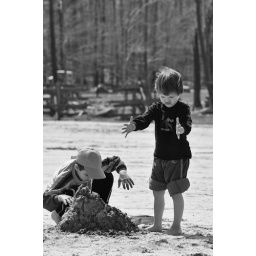
My sons building a sand castle in our Poconos retreat.